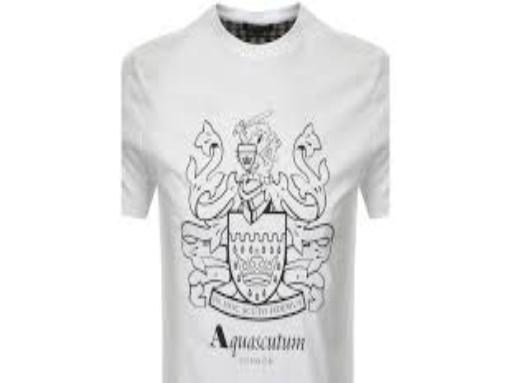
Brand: Aquascutum
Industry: Clothes